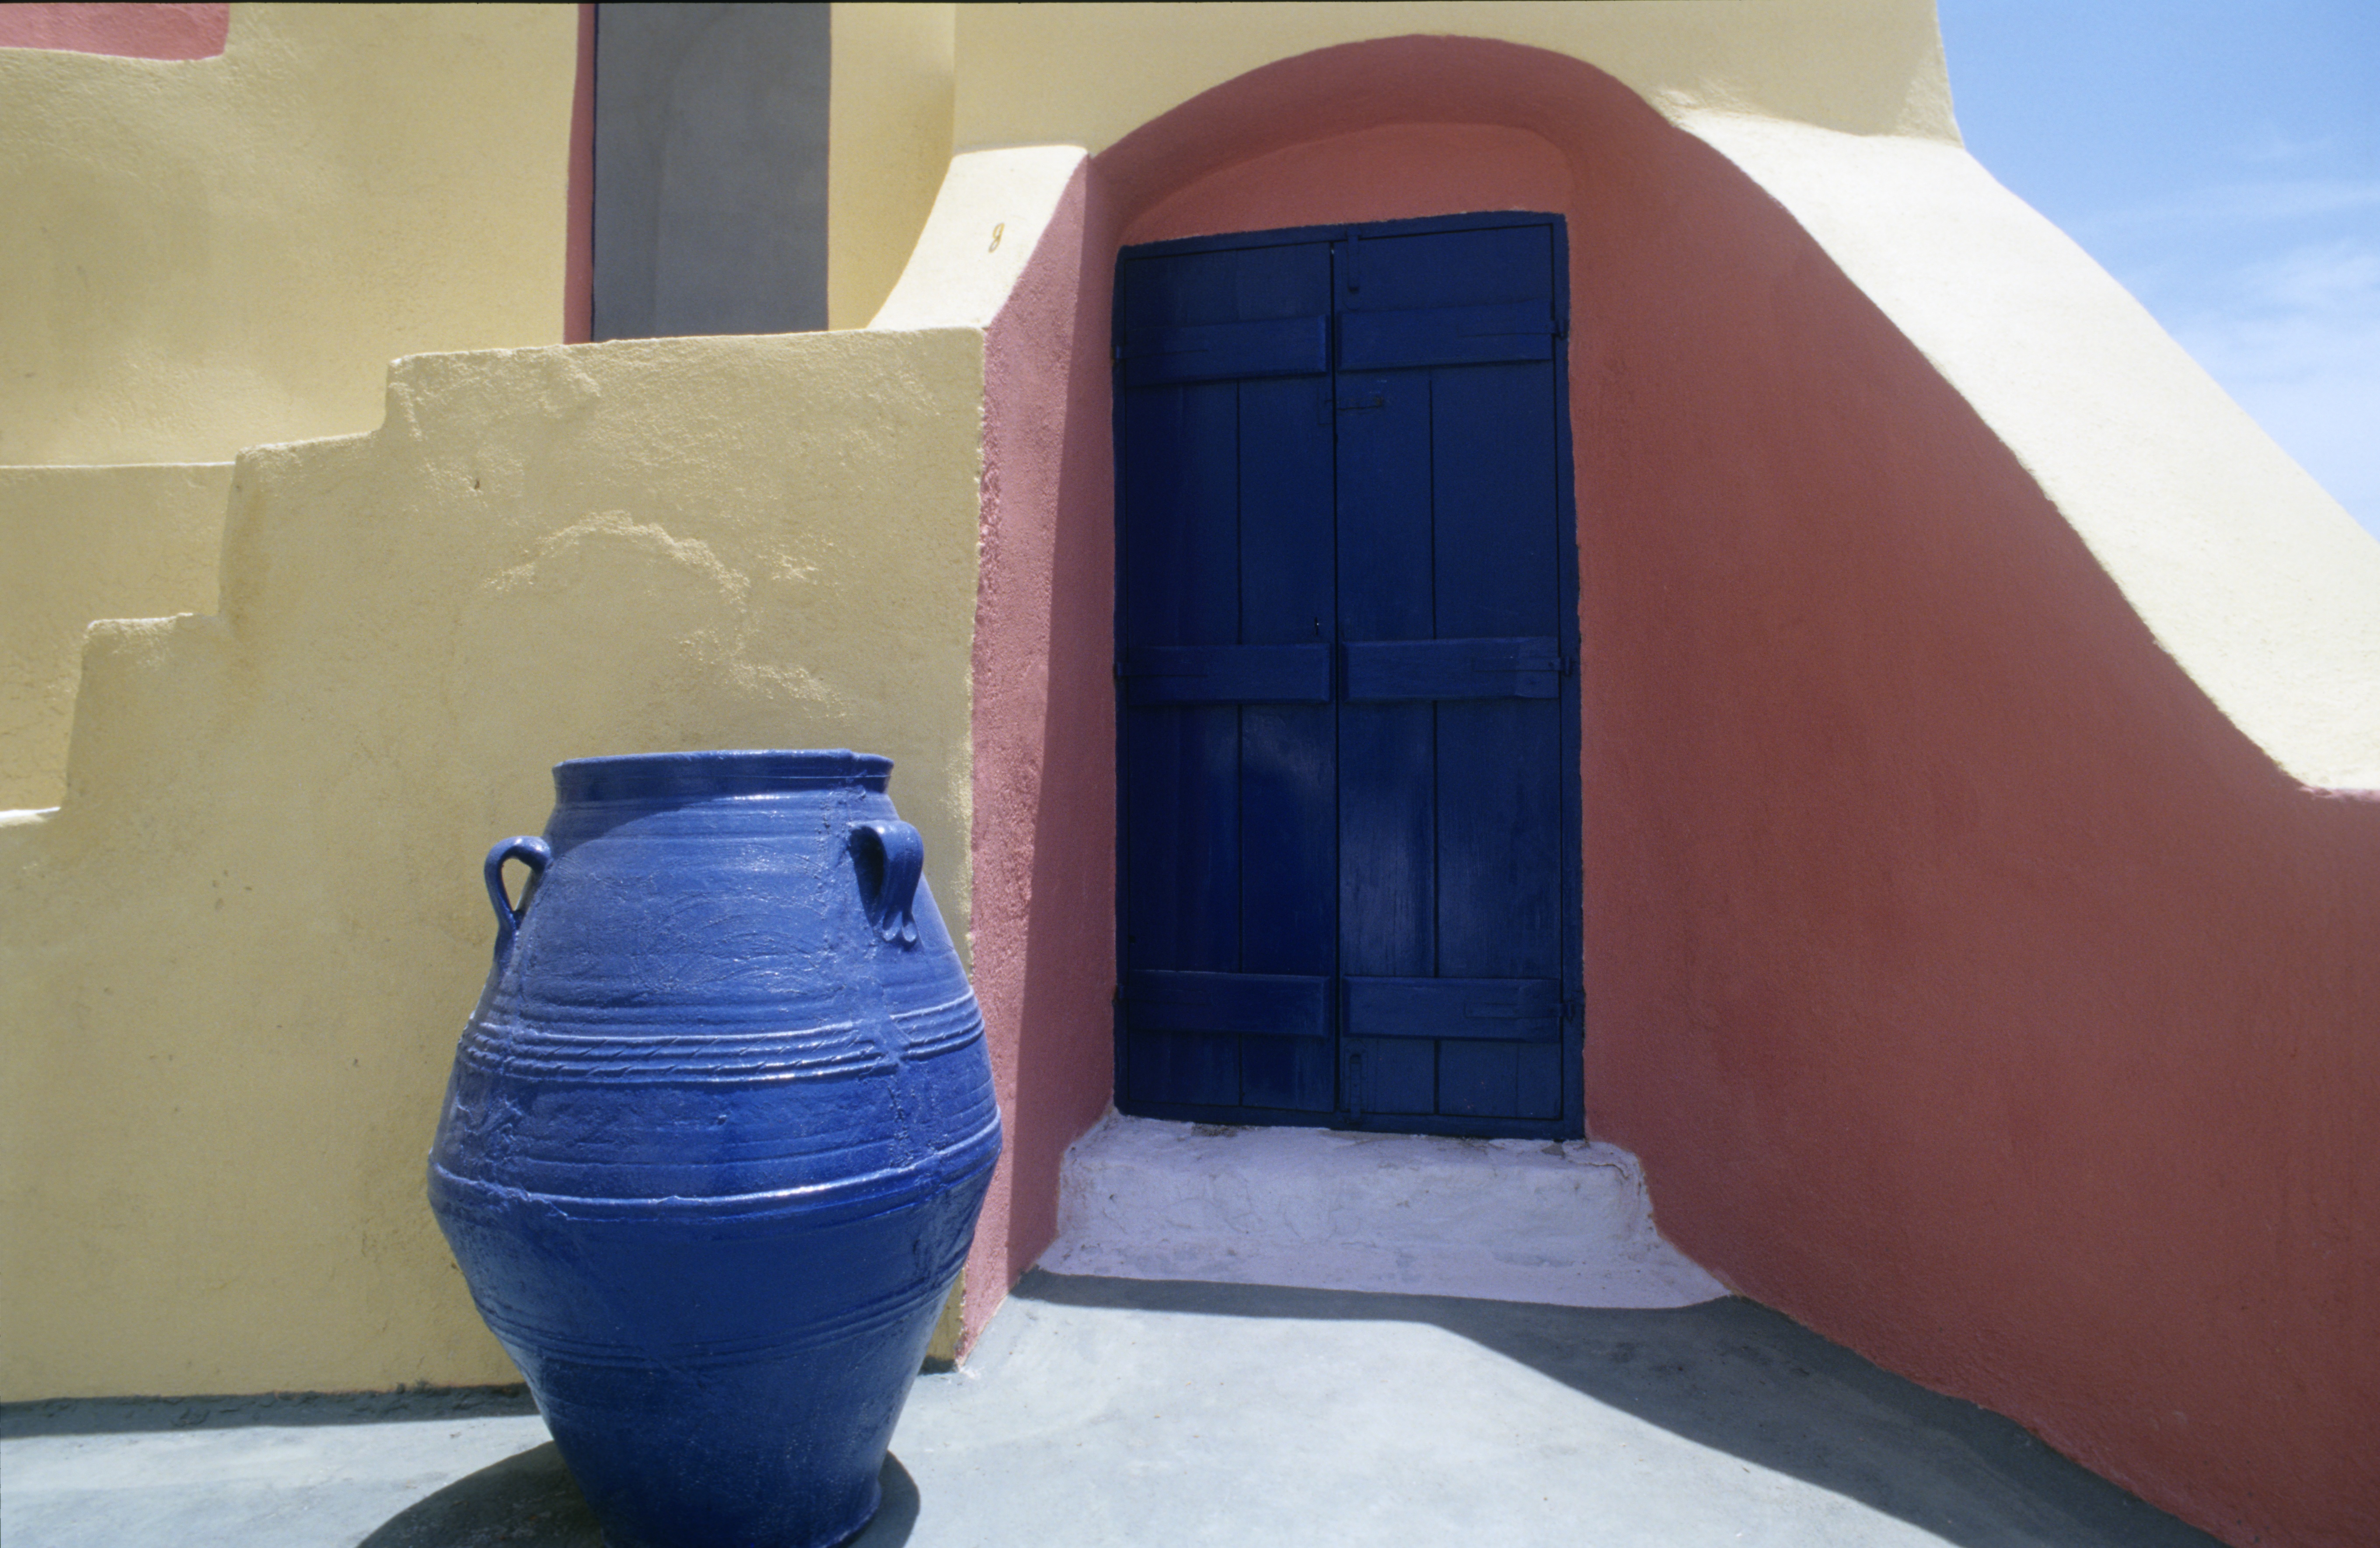
building, blue, art, greece, vascular, man made object